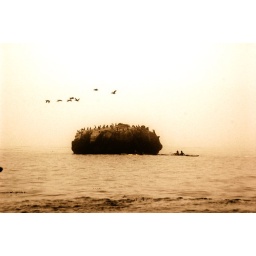
shot in CA, US. an island near beach and some birds are flying around